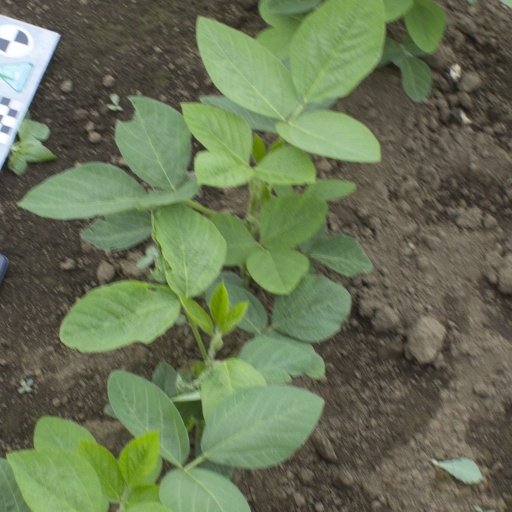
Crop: soybean